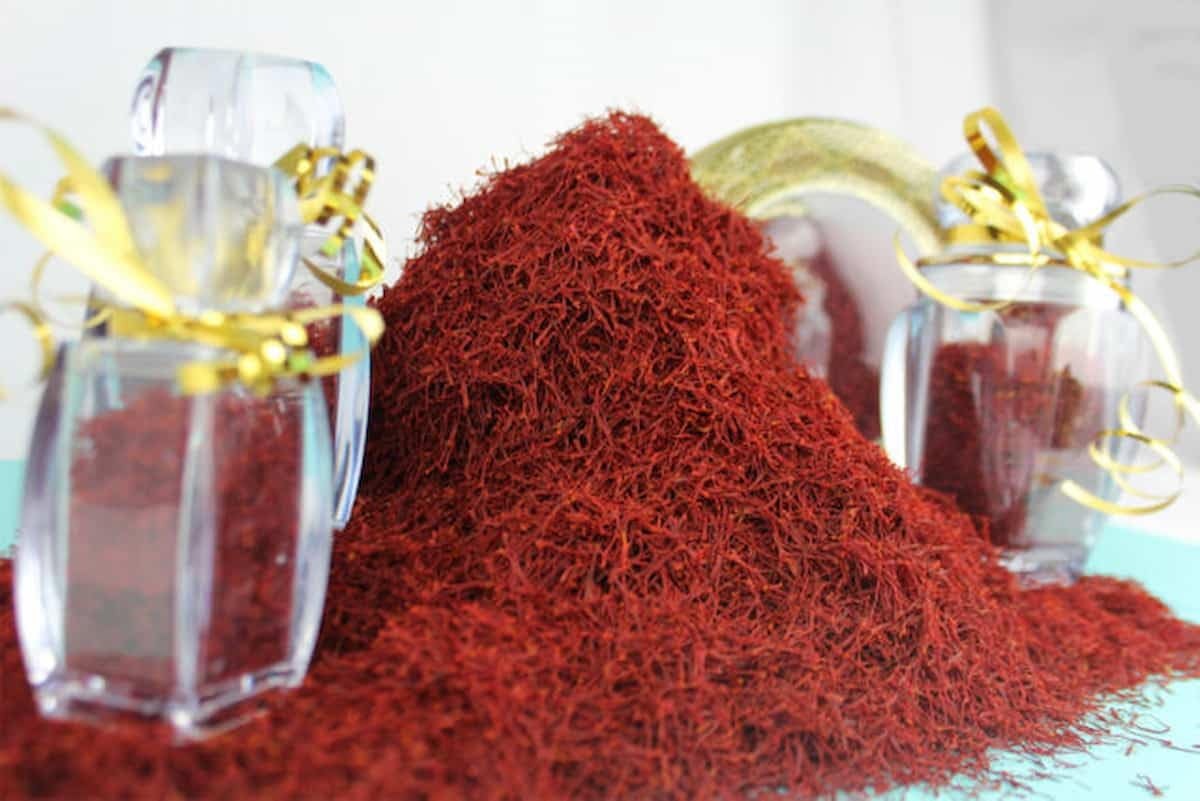
Item Name: SPIRIT OF ART SAFFRON - Premium Saffron Threads For Cooking, From Pure Saffron, Pure Organic SPANISH Saffron, Fresh Saffron Spice, (4 Grams | 0.14 Ounce)
Bullet Point 1: Exceptional Quality, Exquisite Flavor: Immerse your taste buds in the extraordinary flavors of our Super Negin grade saffron threads. Grown organically and harvested with care, our saffron spice enhances the essence of your culinary creations.
Bullet Point 2: Trusted Family Heritage: At Spirit of Art Saffron, saffron cultivation is not just a business; it's a cherished family tradition. With over a decade of expertise passed down through generations, we bring you saffron that carries the warmth of our heritage.
Bullet Point 3: Versatility Redefined: Discover the endless possibilities our saffron offers in the kitchen. Whether preparing the perfect paella, a comforting cup of tea, or incorporating saffron into your wellness routine, our saffron threads are your versatile companions.
Bullet Point 4: Elevate Culinary Excellence: Indulge in culinary perfection with premium Saffron, endorsed by renowned Michelin chefs from the International Taste Institute. Enriches dishes like Golden Rice, Paella, Risotto, Golden Milk, and Tea. Experience perfection in every bite.
Bullet Point 5: Your Satisfaction, Our Commitment: We believe in the quality of our product and the satisfaction of our customers. If you're dissatisfied with your order, please contact us. Your happiness matters, and we're here to assist you every step of the way.
Product Description: Indulge in the exquisite aroma and flavor of our SPAIN NATURAL ORGANIC PURE SAFFRON GRADE A+. This 100% pure, organically grown Sargol Saffron is sourced from the bountiful farmlands of Herat, SPAIN, and is of Super Negin quality, certified by the International Taste and Quality Institute (ITQI). Immerse yourself in its deep red color and full-bodied aroma, free from GMOs, chemical pesticides, fertilizers, or additives. Whether brewing tea, cooking chicken, or preparing rice, this saffron will elevate your culinary creations. It's also perfect for relaxation, as saffron-infused tea can help alleviate stress. Don't settle for less; choose saffron that meets the highest quality and purity standards.
Value: 0.1411
Unit: Ounce

Price: 26.99